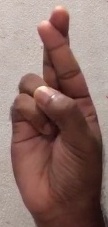
ASL sign: R